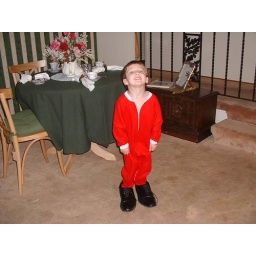
Jake fills Daddy's shoes by tea table